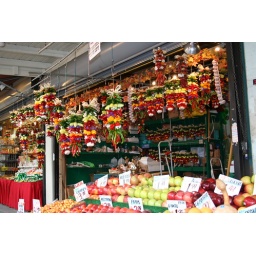
A cornucopia of colorful fruit and vegetables in the Pike Place Market.